Ismael Alvariza

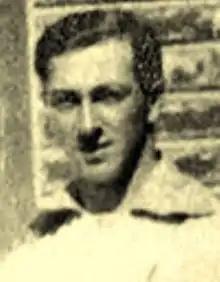

Ismael Alvariza (born 16 April 1897, date of death unknown) was a Brazilian footballer. He played in four matches for the Brazil national football team in 1920. He was also part of Brazil's squad for the 1920 South American Championship.